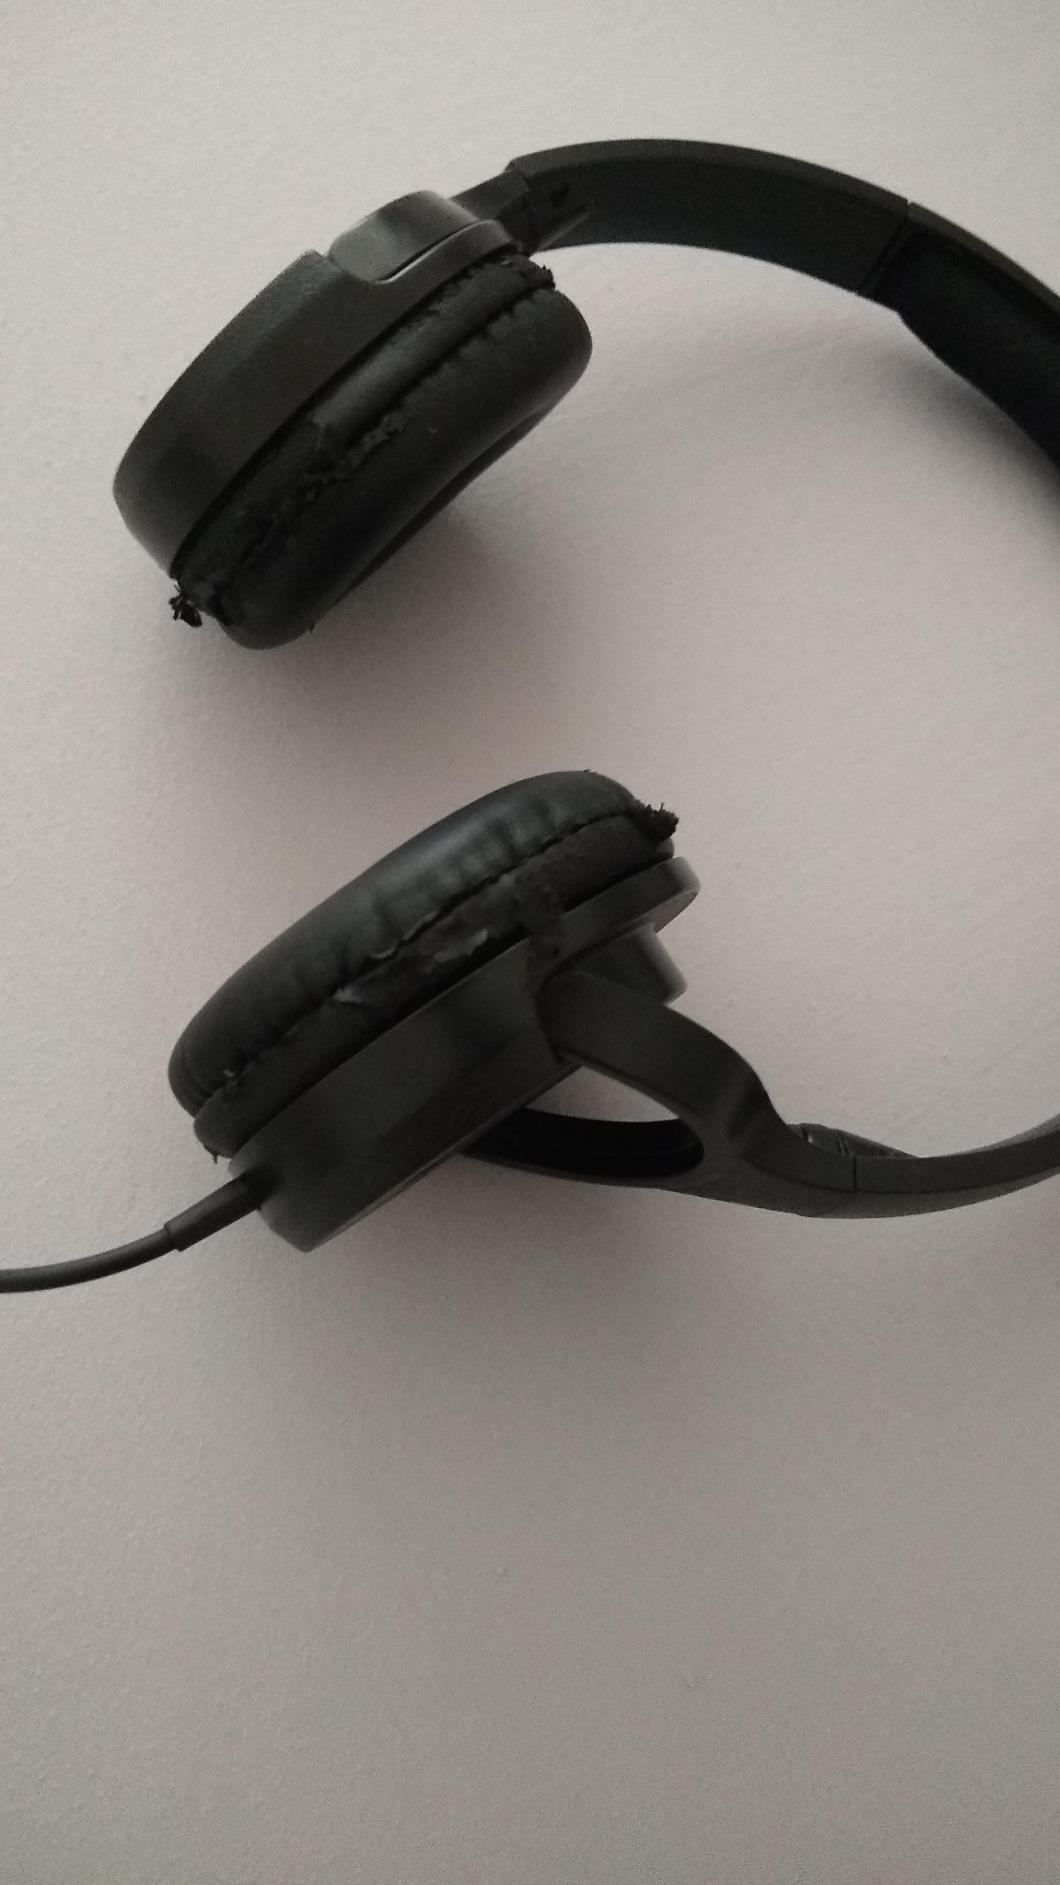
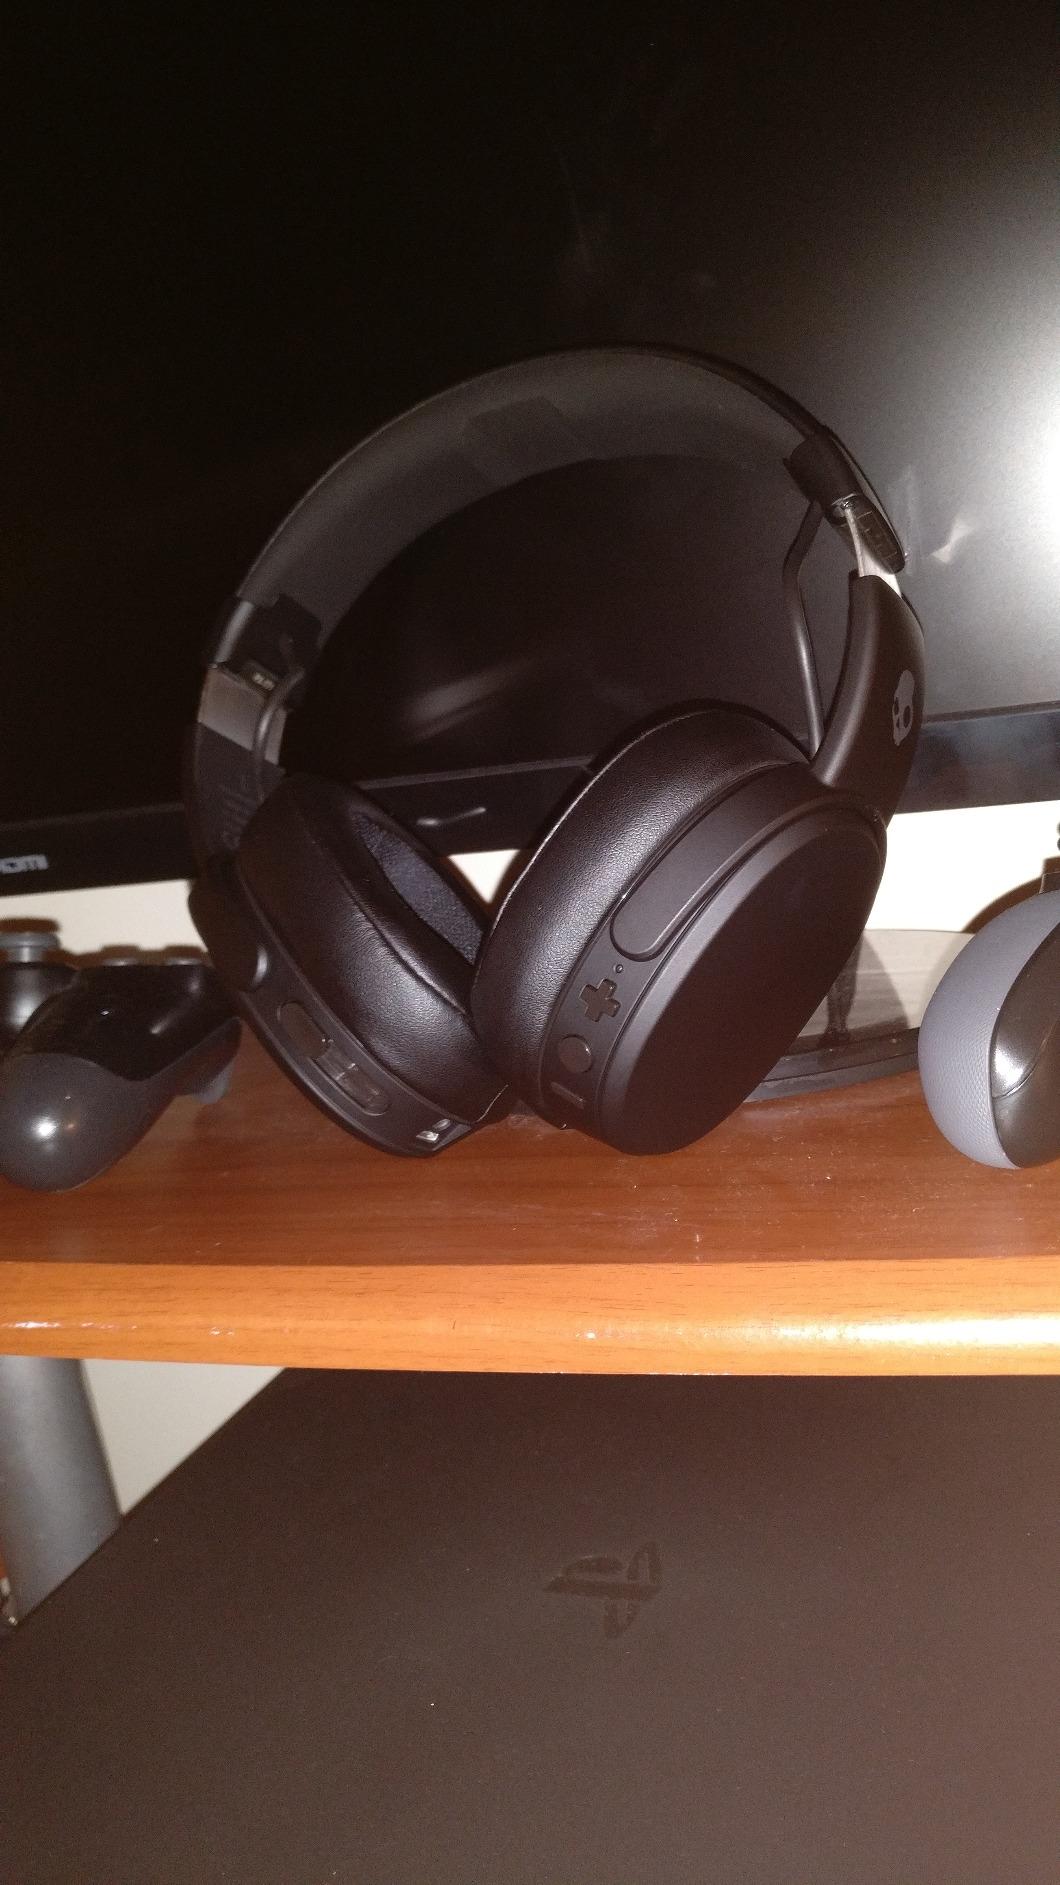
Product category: headphones
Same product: no